TNA Sacrifice (2014)

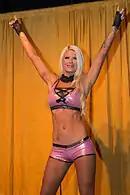
Angelina Love won the TNA Knockouts Championship for a then-record sixth time.

The sixth match saw Madison Rayne defend the Knockouts Championship against Angelina Love (with Velvet Sky). Rayne gets the early advantage with a shoulder block and some arm drags that forces Love to exit the ring. Love gets a side headlock and shoulder block on Rayne, but gets tripped up and leaves the ring, only to get hit by a baseball slide immediately afterwards. Rayne hits the apron after a blocked kick attempt, and Love distracts the referee for Sky to drag her back into the ring, but only gets a two count. Love delivers rights to Rayne and turns the referee's attention to her as Sky chokes Rayne in the ropes, but then gets back elbowed and put into a sunset flip that she kicks out of at two. Love regains control with a clothesline and hits a dropkick on Rayne that sends her to the outside, distracting the referee again to allow Sky to get some stomps before sending her back in the ring, but only gets another two count. Rayne escapes Love's leg-assisted full nelson and hits multiple clotheslines and an enzuigiri, before trapping her in the "Scissor Stomp". Love rolls out of the ring with Sky attempting to help her, but both of them get hit by Rayne with a dive off the apron. After delivering the "Rayne Drop", Rayne charges at Love but hits the ring post, leaving her open for the "Botox Injection" that she kicks out of at two. Love misses the top-rope crossbody and gets hit with a spear, but Sky distracts the referee by shaking her ass and pushing him aside to blind Rayne with hairspray, allowing Love to roll her up and win the title for the sixth time.